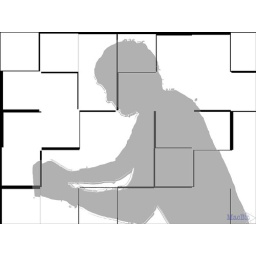
Silhouette of male leaning against a table broken into tiles